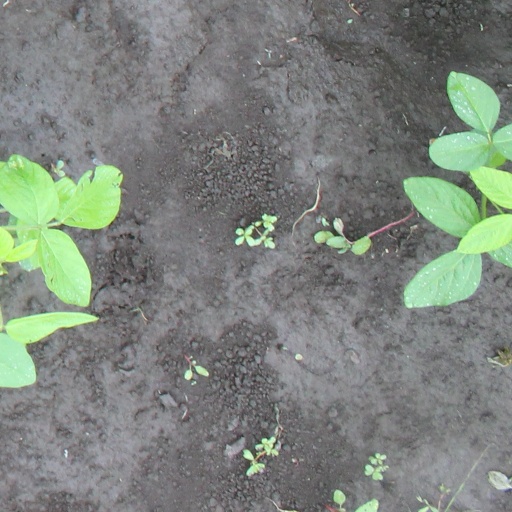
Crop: soybean